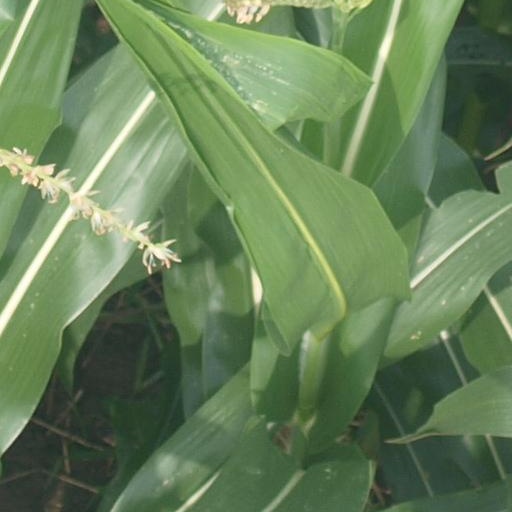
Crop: maize; corn